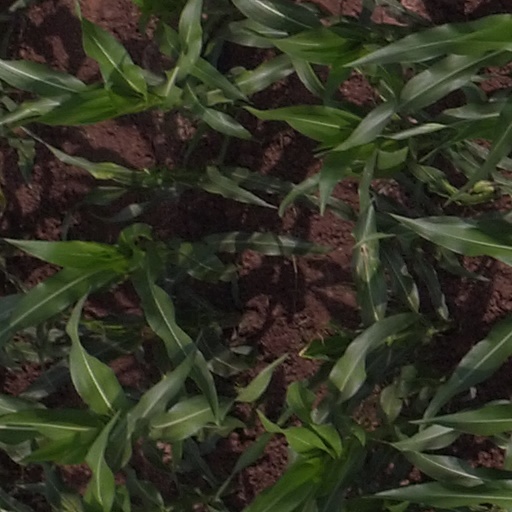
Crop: maize; corn